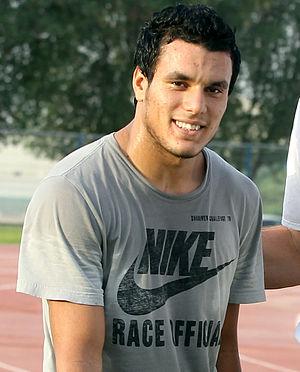
Ashraf Amgad el-Seify est un athlète qatarien, d'origine égyptienne, spécialiste du lancer de marteau. Il est entraîné par Aleksey Malyukov.